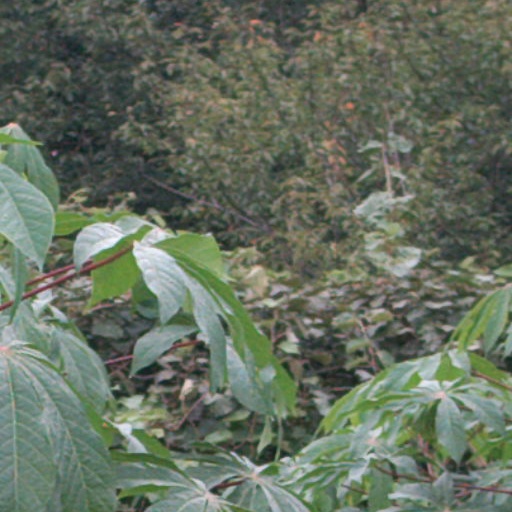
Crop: cassava